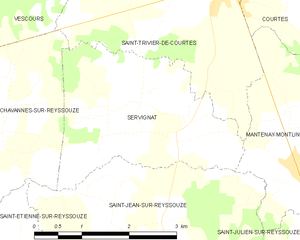
Carte des communes françaises: Servignat